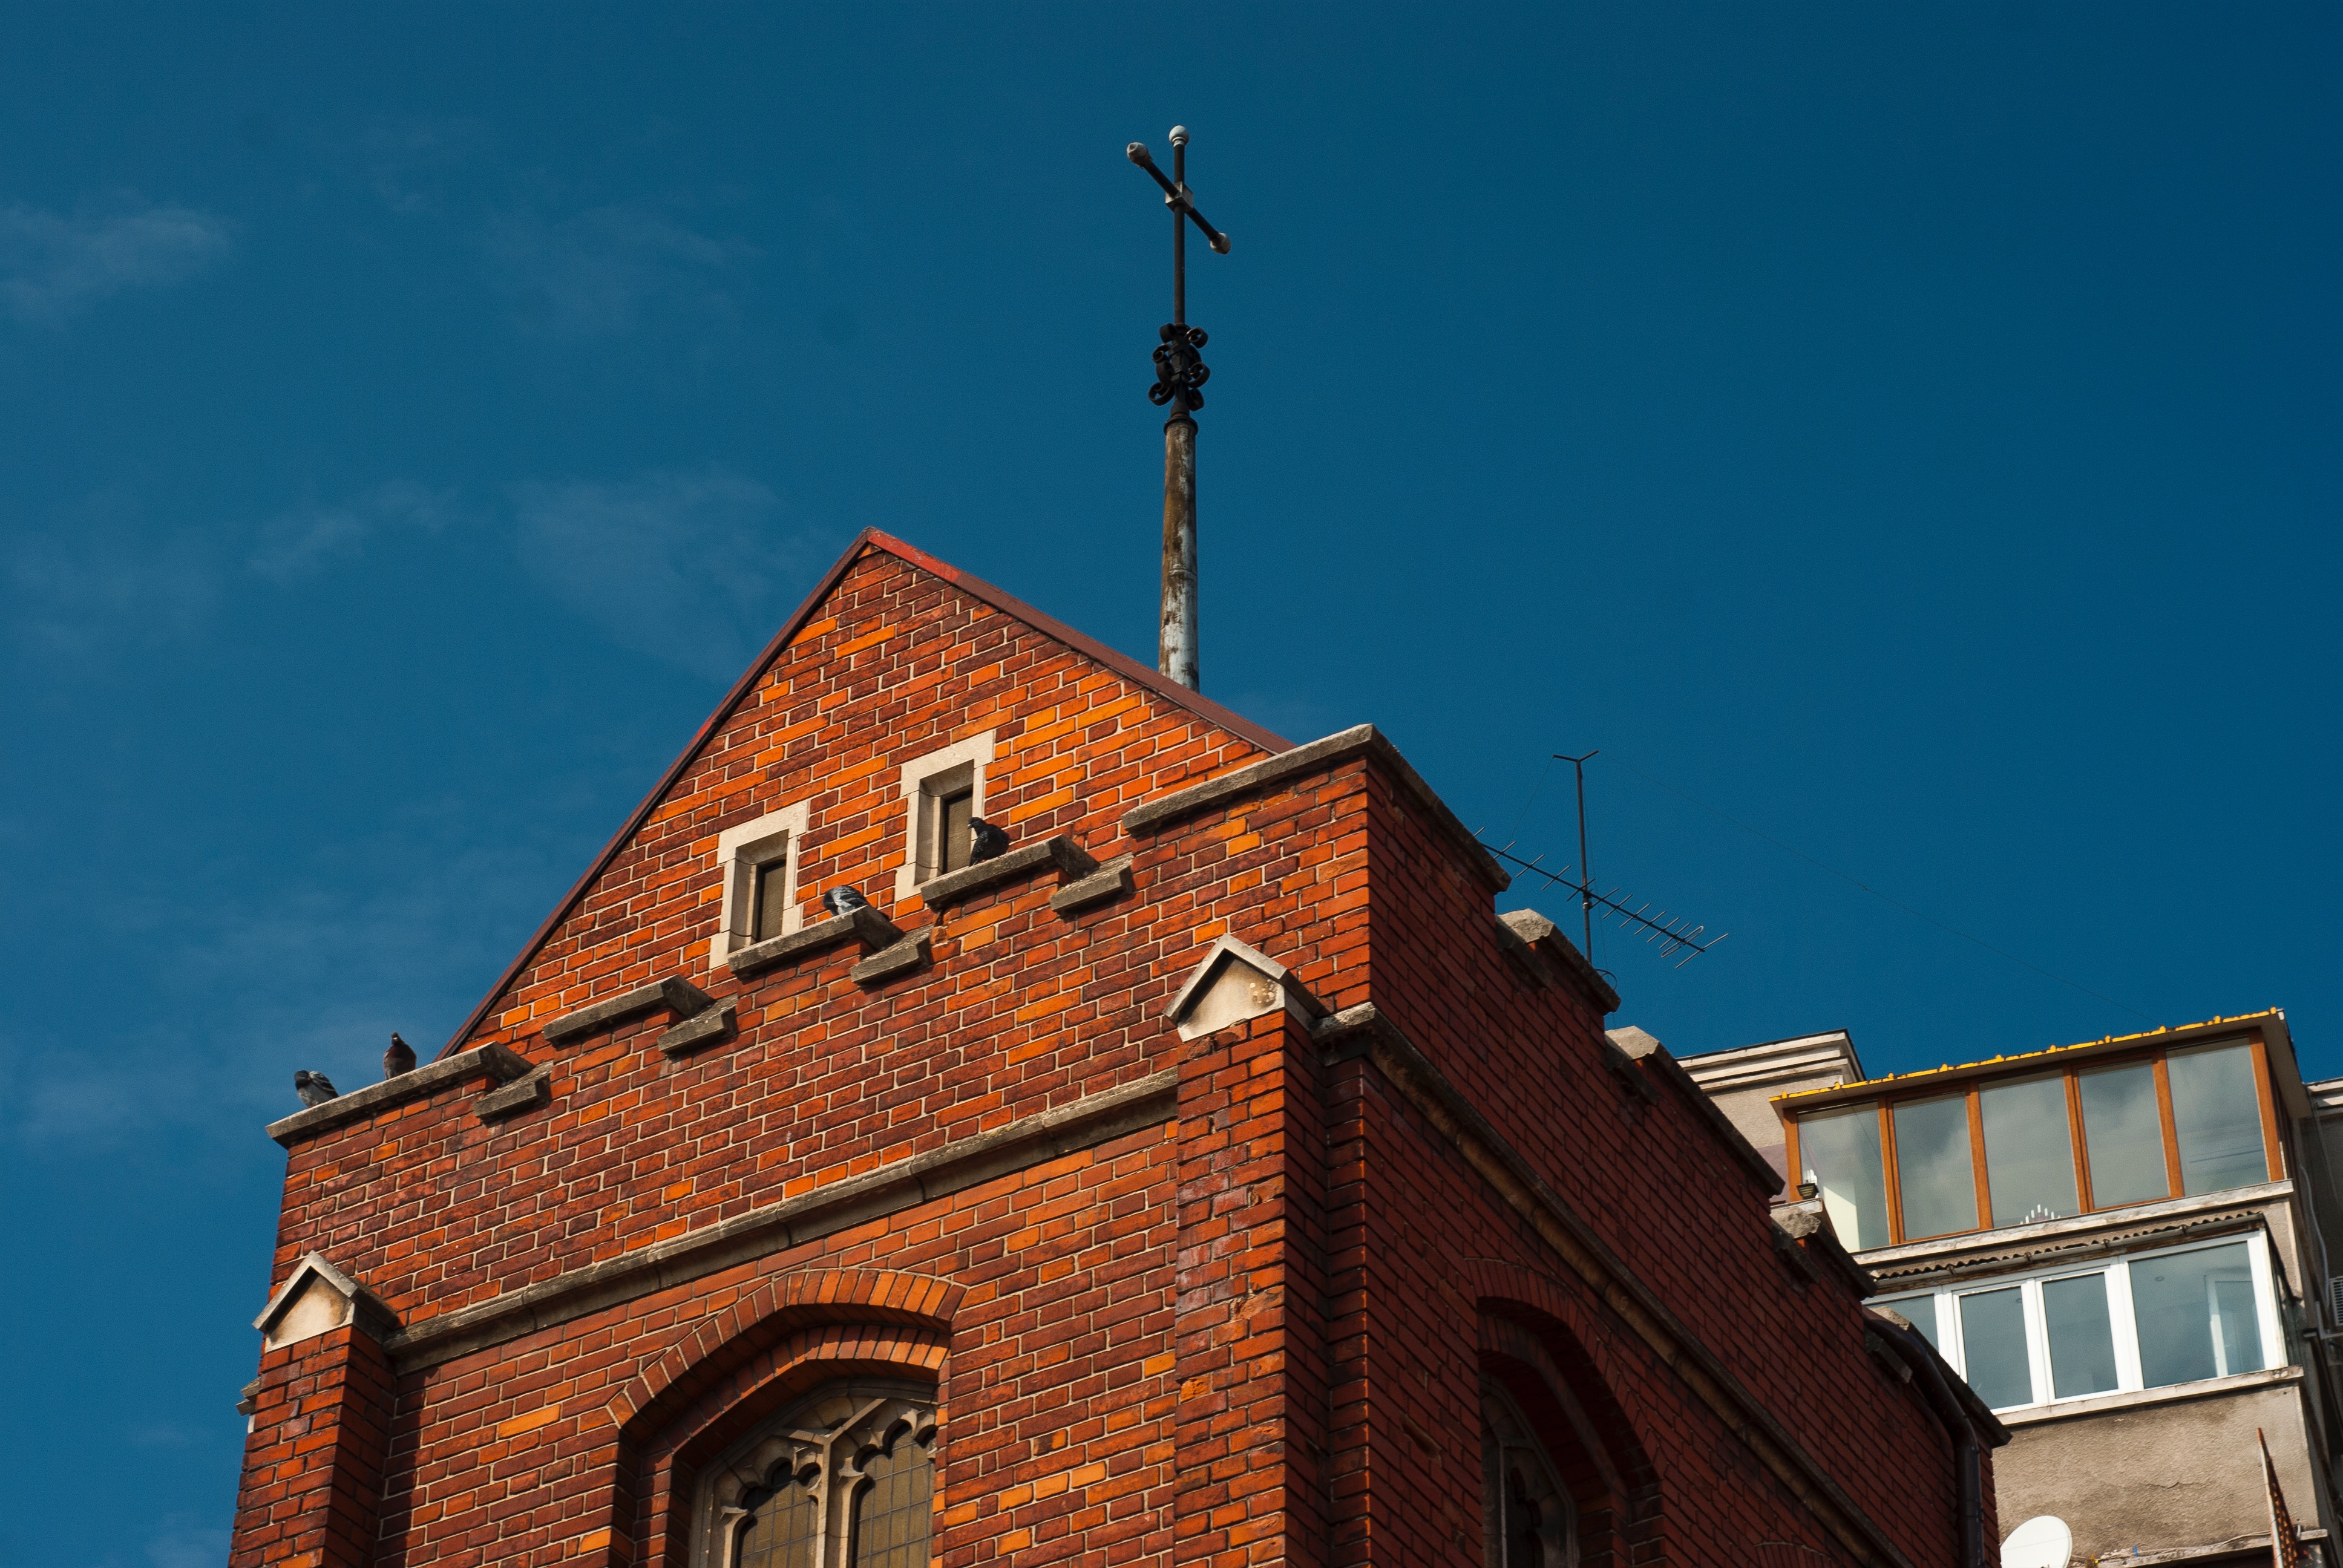
architecture, sky, house, town, roof, building, city, evening, tower, facade, blue, church, spire, steeple, human settlement